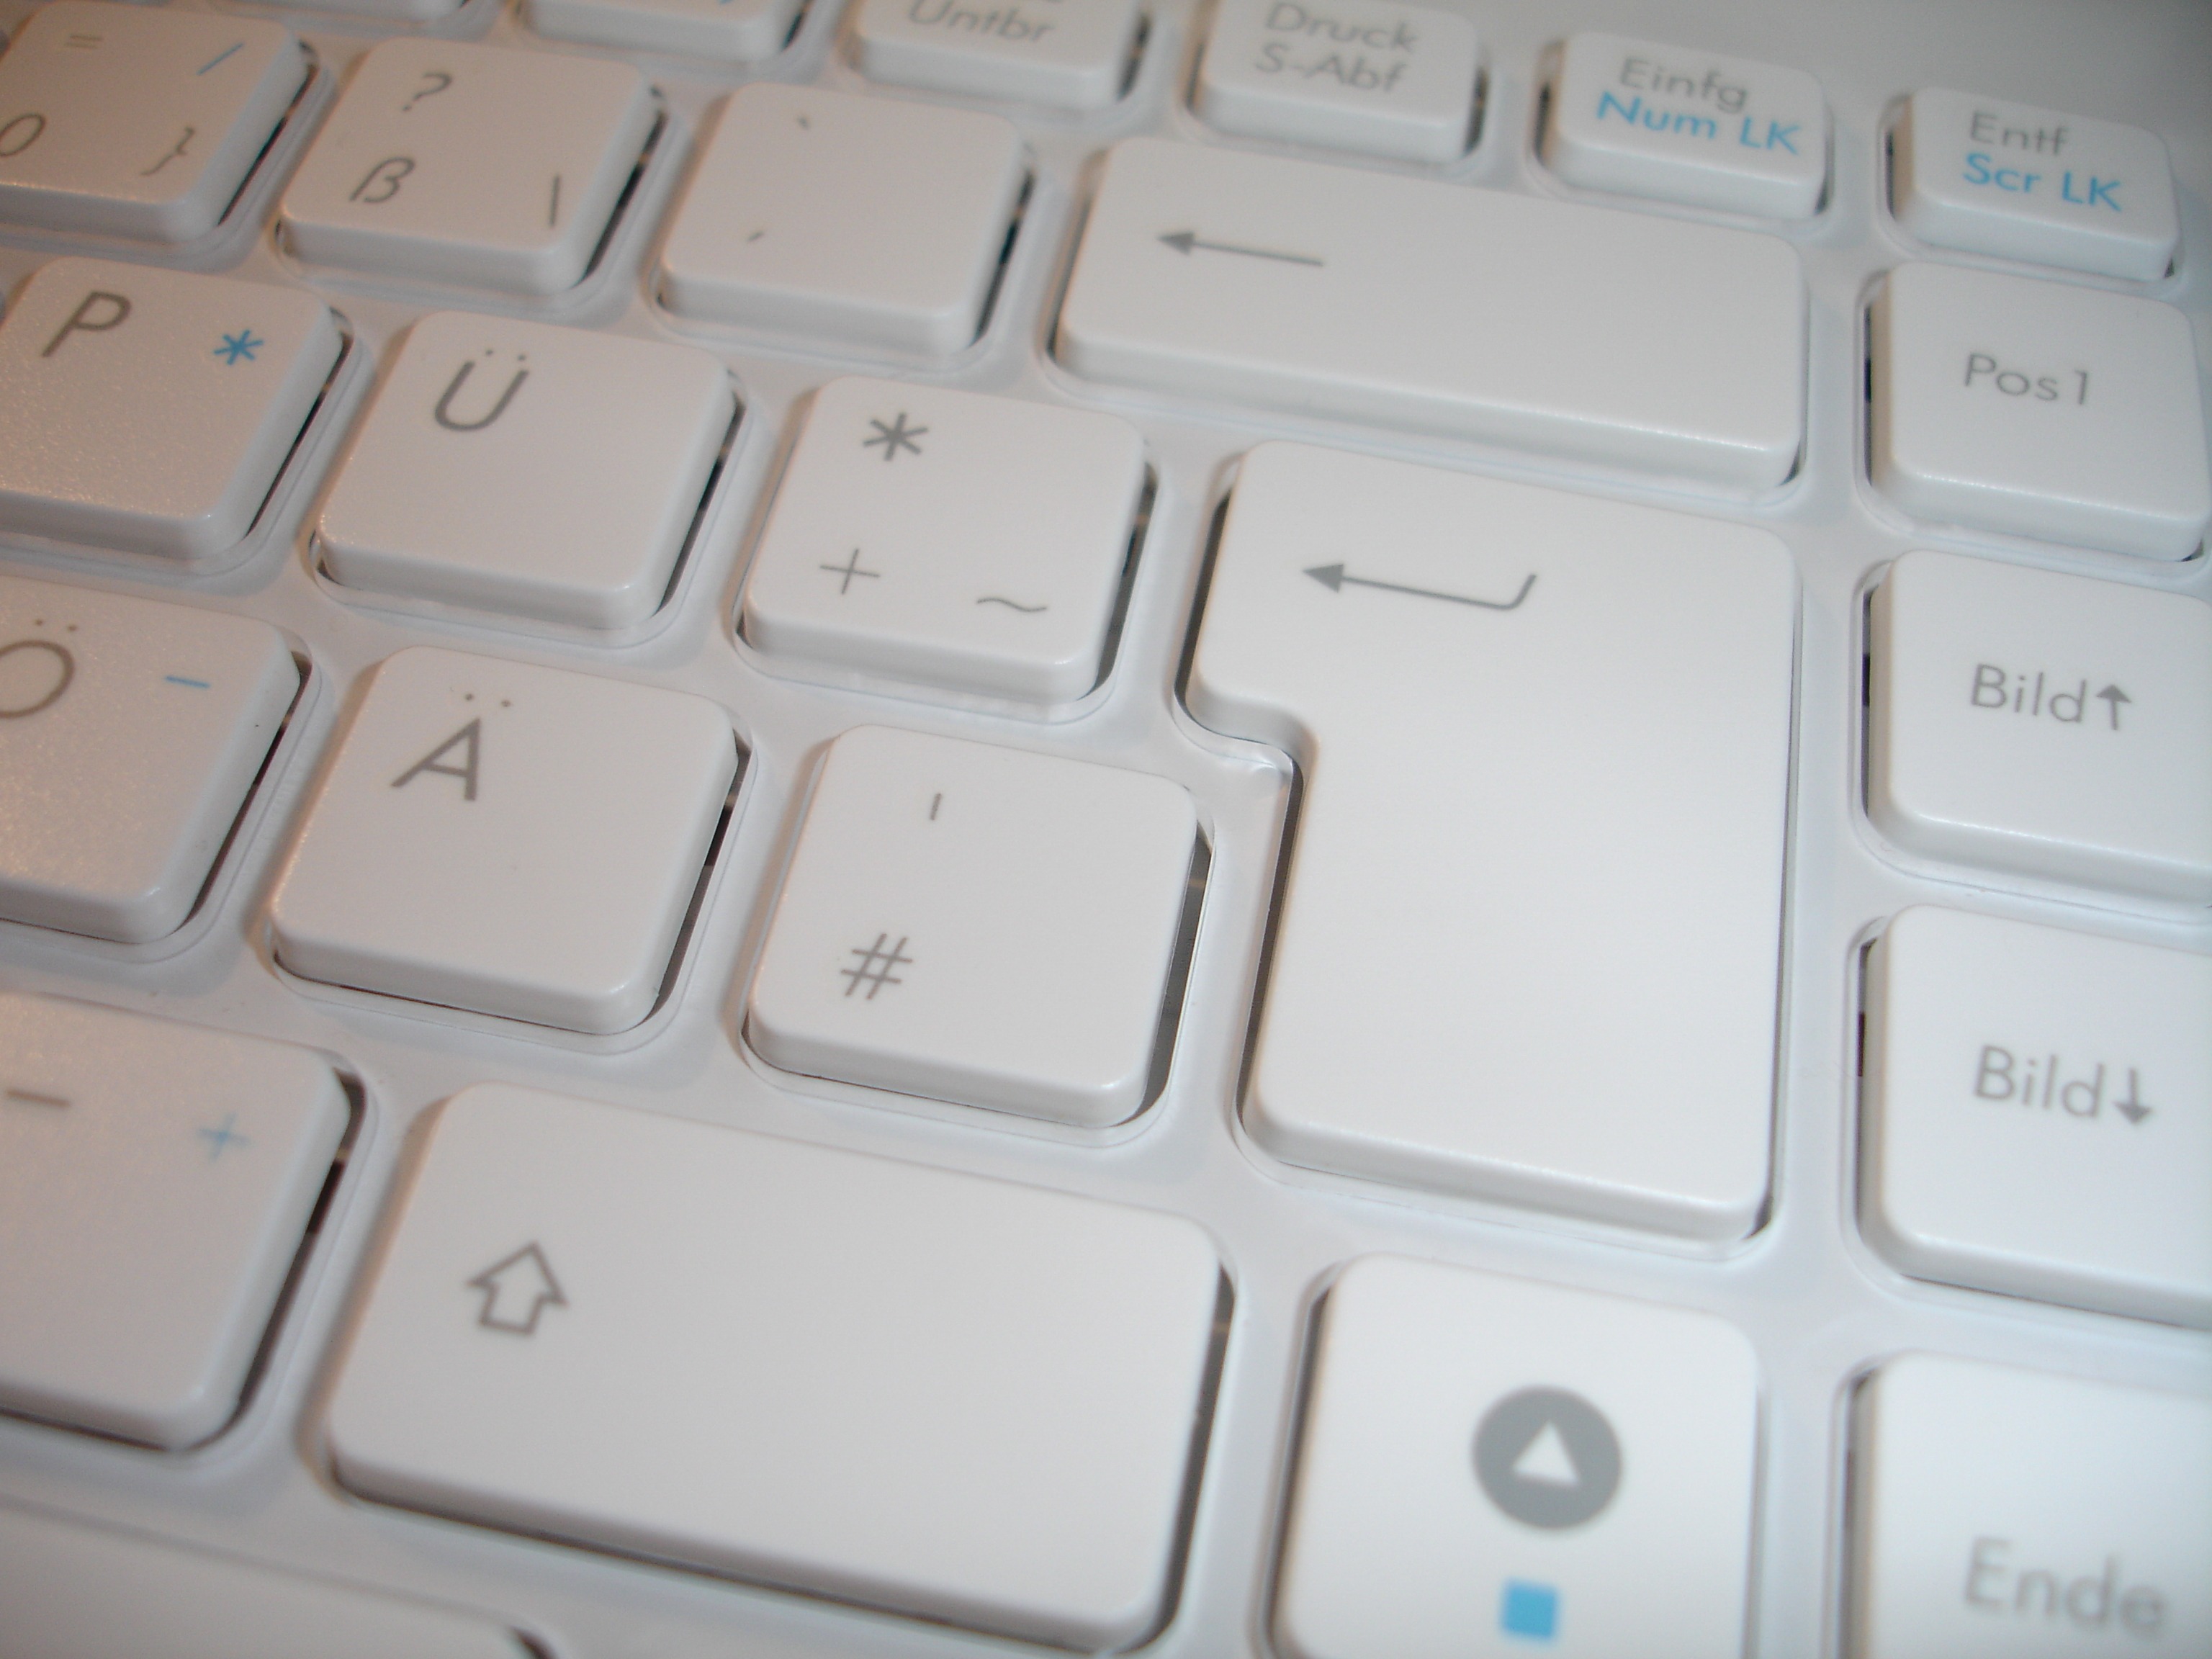
computer, keyboard, technology, white, gadget, keys, multimedia, computer keyboard, periphaerie, input device, electronic device, computer hardware, musical keyboard, chiclet keyboard